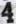
Number: 4